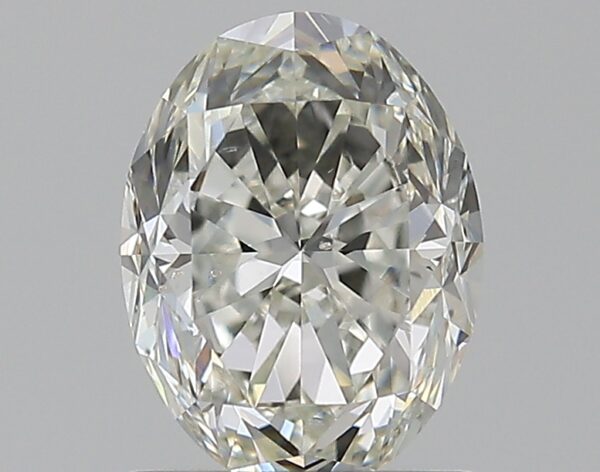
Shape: oval
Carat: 1.2
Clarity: SI1
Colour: I
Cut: FG
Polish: EX
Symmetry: VG
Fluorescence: N
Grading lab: GIA
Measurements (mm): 7.39 x 5.6 x 4